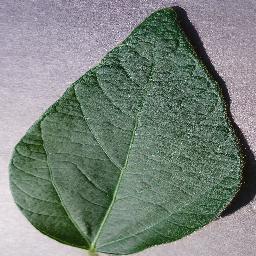
Label: Soybean___healthy